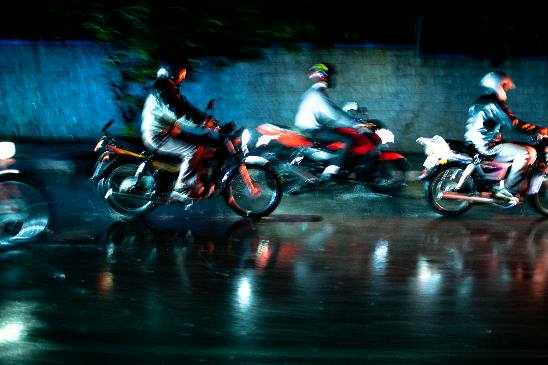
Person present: Yes